Ms. Kelly

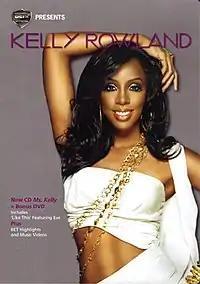
Cover for "BET Presents Kelly Rowland" version of the album.

On July 7, 2007, Columbia Records and BET released a joint DVD+CD version of the album called "BET Presents Kelly Rowland". The DVD consists of a candid interview with Rowland as she talks about the production of "Ms. Kelly", her time as a member of Destiny's Child, and her perspective on her celebrity status and solo career. The DVD also features BET highlights, performance highlights, and music videos from throughout Rowland's career.